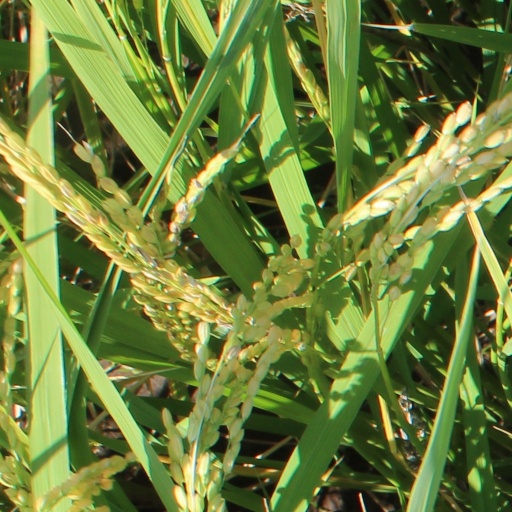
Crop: rice